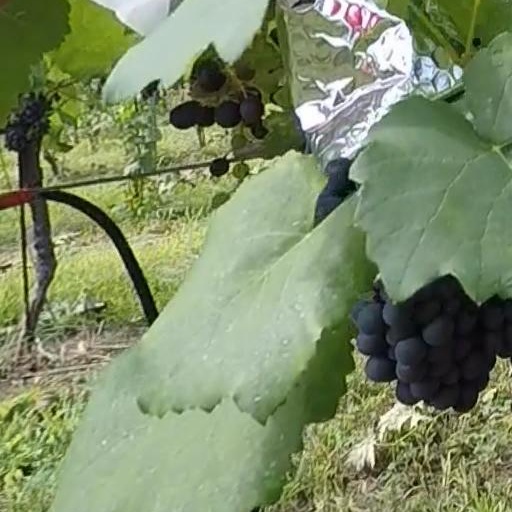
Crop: grape